Marinid dynasty

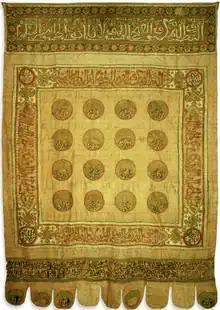
The banner of Sultan Abu al-Hasan, dated to 1339–1340, now housed at the Cathedral of Toledo

Not many Marinid textiles have survived, but it is assumed that luxurious silks continued to be made as in previous periods. The only reliably-dated Marinid textiles extant today are three impressive banners which were captured from Sultan Abu al-Hasan's army in the Battle of Rio Salado in 1340 by Alfonso XI. Today they are housed at the Cathedral of Toledo. Ibn Khaldun wrote that Abu al-Hasan possessed hundreds of silk and gold banners which were displayed in palaces or on ceremonial occasions, while both the Marinid and Nasrid armies carried many colourful banners with them into battle. They thus had great symbolic value and were deployed on many occasions.